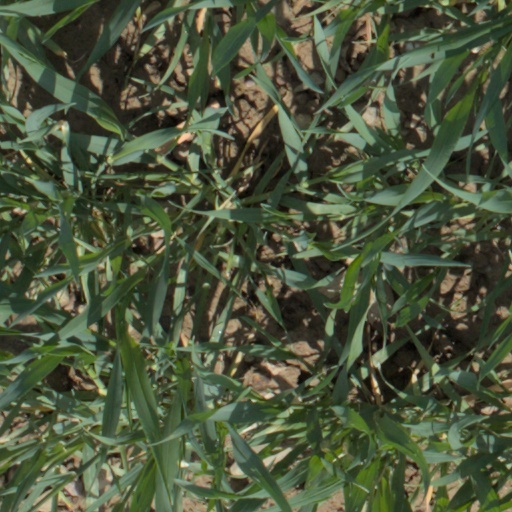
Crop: wheat